Severe storms in Australia

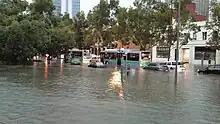
Flash flooding in Perth, 2010

On 22 March 2010, a hail storm struck Perth with golf ball sized hail, gale-force winds up to , and of rain. Frequent lightning strikes bought 120,000 homes without power with mudslides wrecking several homes. The storm was formed by a sudden wind change that combined with a surface trough, allowing the storm to move south and hit the entire southwest of Western Australia.